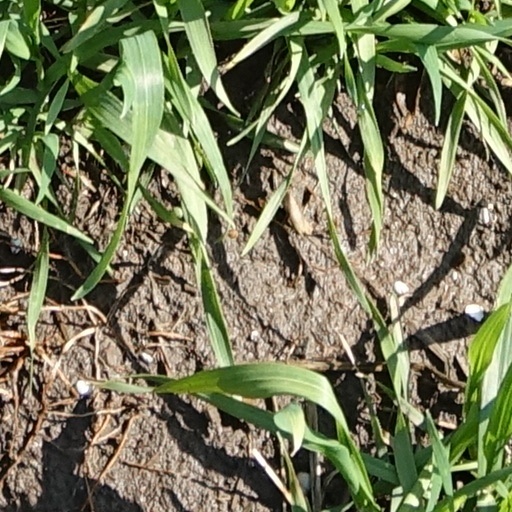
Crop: wheat